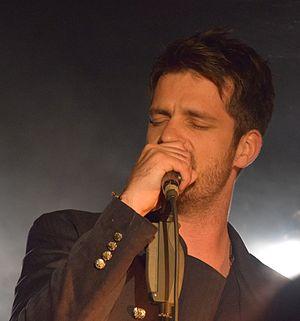
Corson le 5 avril 2014 en concert à La Péniche, Lille
Alain Cordier, dit Corson, né le 25 novembre 1979 à Thionville, est un auteur-compositeur-interprète français.